James Hadley (scholar)

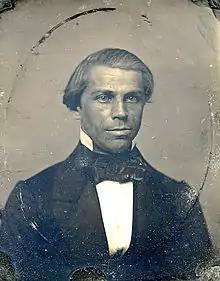
Daguerrotype of Hadley, c. 1850

James Hadley (March 30, 1821 – November 14, 1872) was an American philologist who taught Greek and Hebrew languages at Yale College.